Salvation Mountain

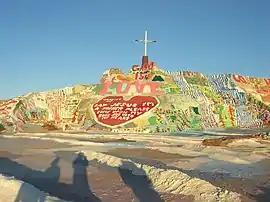
2008 photo

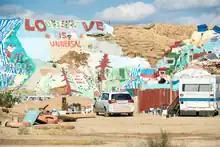
View of Salvation Mountain with "LOVE IS UNIVERSAL" text painted on colorful hillside

Salvation Mountain is a hillside visionary environment created by artist Leonard Knight (1931–2014) in the California Desert area of Imperial County, north of Calipatria, northeast of Niland, near the Slab City community, and several miles from the Salton Sea.